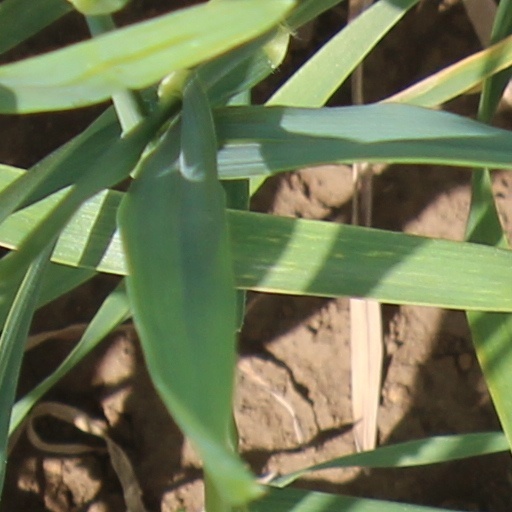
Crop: wheat